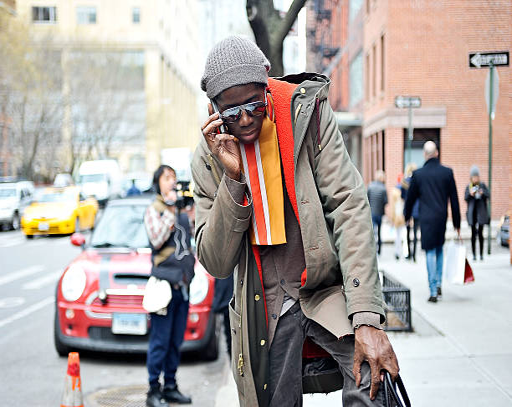
person seen outside person show .